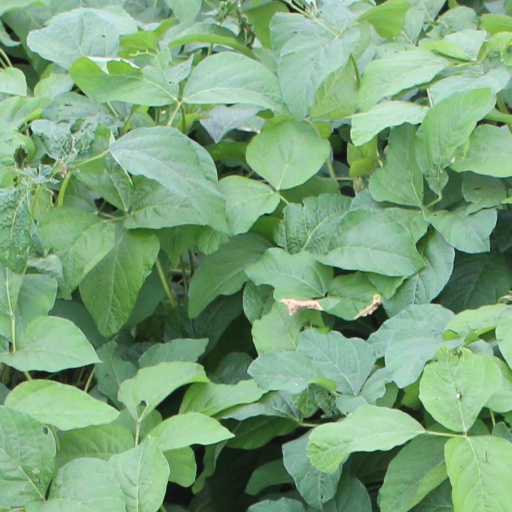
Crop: soybean